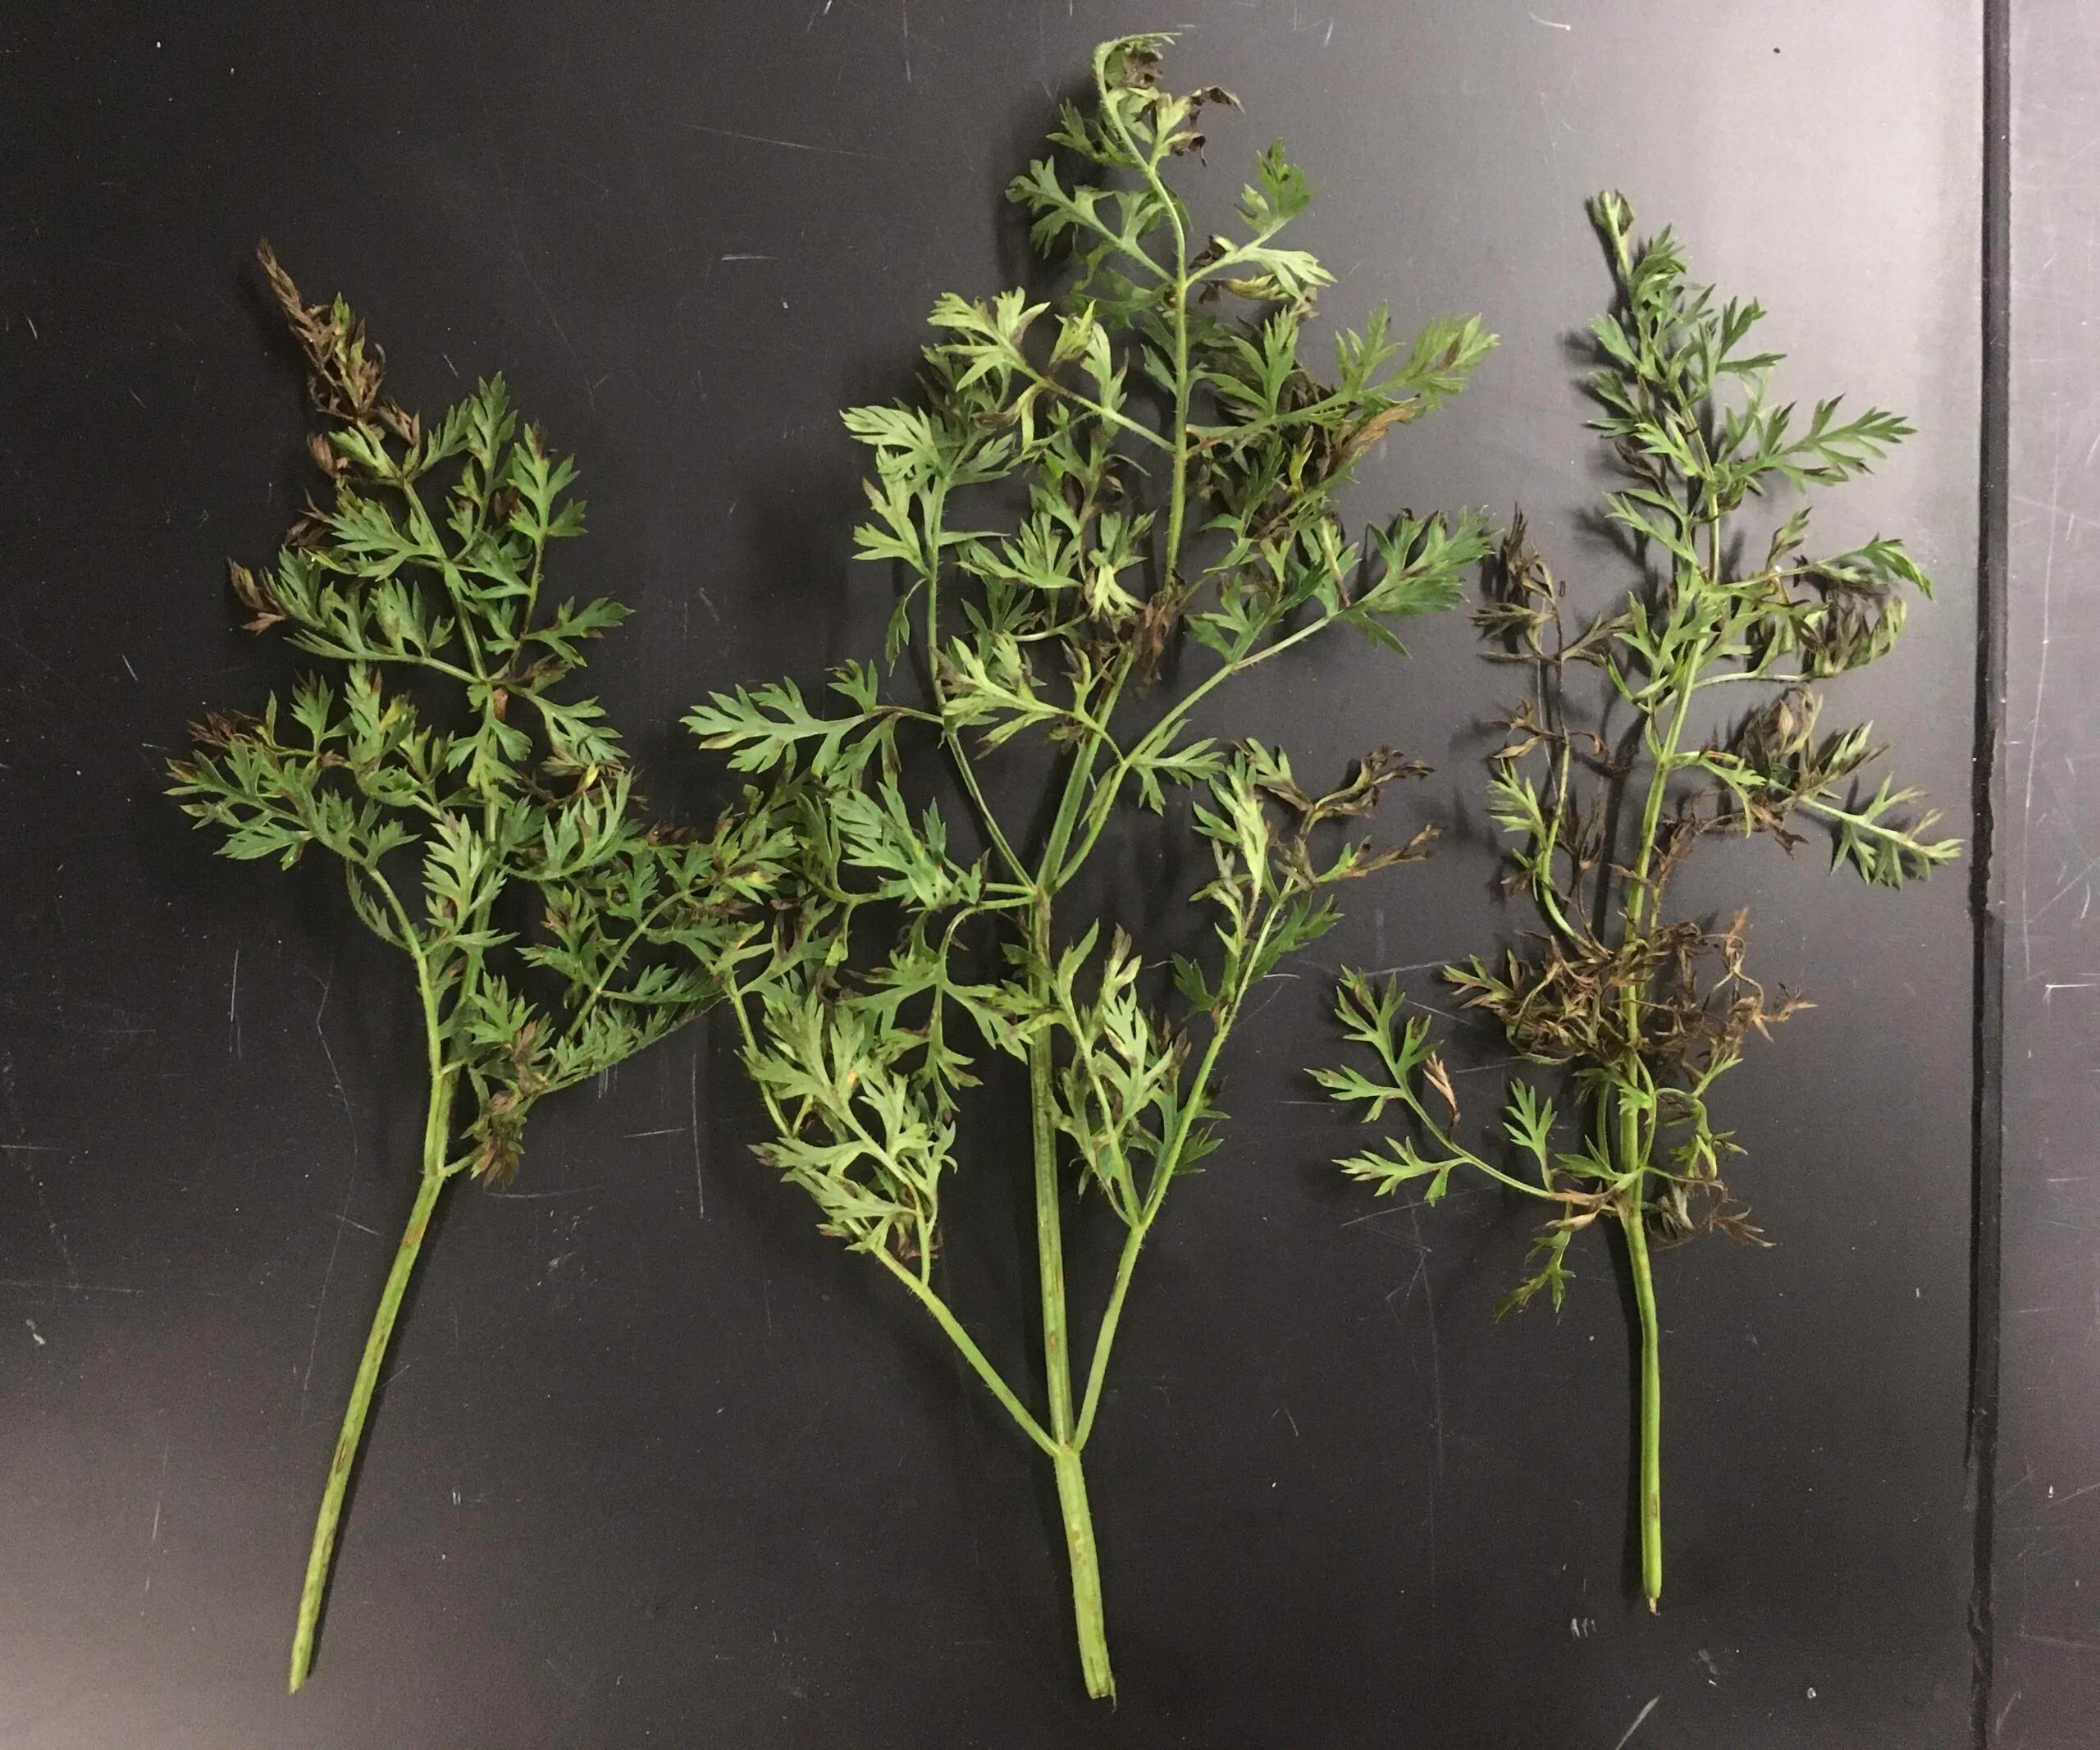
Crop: unknown
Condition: carrot_carrot_alternaria_blight